Vertebral osteomyelitis

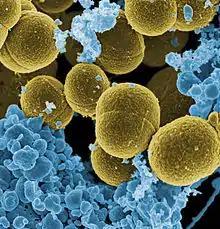
Staphylococcus aureus, the most common microorganism associated with vertebral osteomyelitis

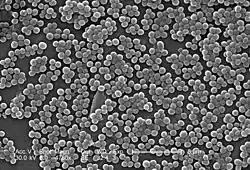
MRSA, a rare pathogen associated with some cases of vertebral osteomyelitis

A notable aspect of the disease is found in its ability to start anywhere in the body and spread to other regions through the bloodstream. A number of bacterial strains can enter the body in this manner, making the origin of the infection hard to trace; thus, for many patients with the infection, this characteristic can delay an accurate diagnosis and prolong suffering. The most common microorganism associated with vertebral osteomyelitis is the bacteria "staphylococcus aureus". Another strain of "staphylococcus aureus", commonly known as "Methicillin-resistant Staphylococcus aureus" (MRSA), is a particularly harmful microorganism that is more difficult to treat than other related strains. "Streptococcus equisimilis" may also be responsible for the onset of vertebral osteomyelitis, though it is thought to be less virulent than "staphylococcus aureus". Recently, healthcare associated vertebral osteomyelitis (HAVO) has been reported to make a relevant share of all VO cases and to lead to higher rates of mortality and recurrence of infection compared to community acquired vertebral osteomyelitis (CAVO). Particularly in the context of medical interventions (HAVO), low-virulent coagulase-negative staphylococci are playing an increasing role, bringing with them the problem of methicillin resistance.